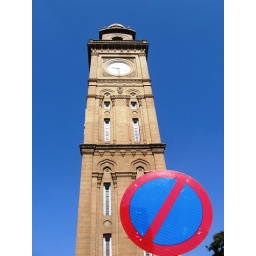
clock tower in blue